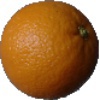
Label: orange